1992 Nobel Prize in Literature

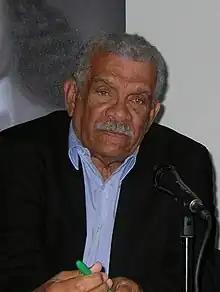
"for a poetic oeuvre of great luminosity, sustained by a historical vision, the outcome of a multicultural commitment."

The 1992 Nobel Prize in Literature was awarded to the Saint Lucian poet Derek Walcott (1930–2017) "for a poetic oeuvre of great luminosity, sustained by a historical vision, the outcome of a multicultural commitment." He became the first Caribbean writer to be awarded with the prize.